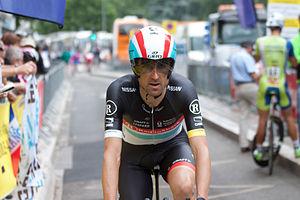
Haimar Zubeldia lors du Prologue du Critérium du Dauphiné 2012